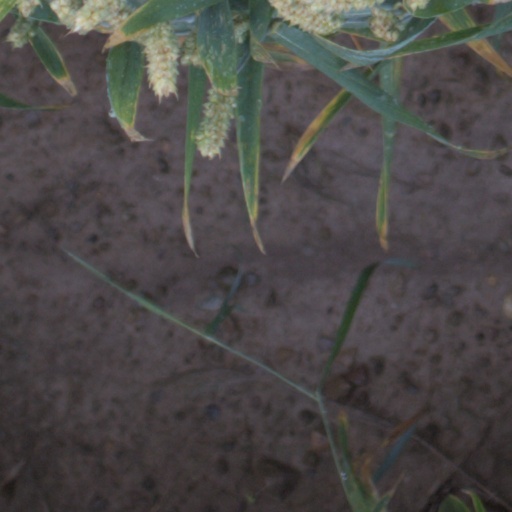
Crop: wheat